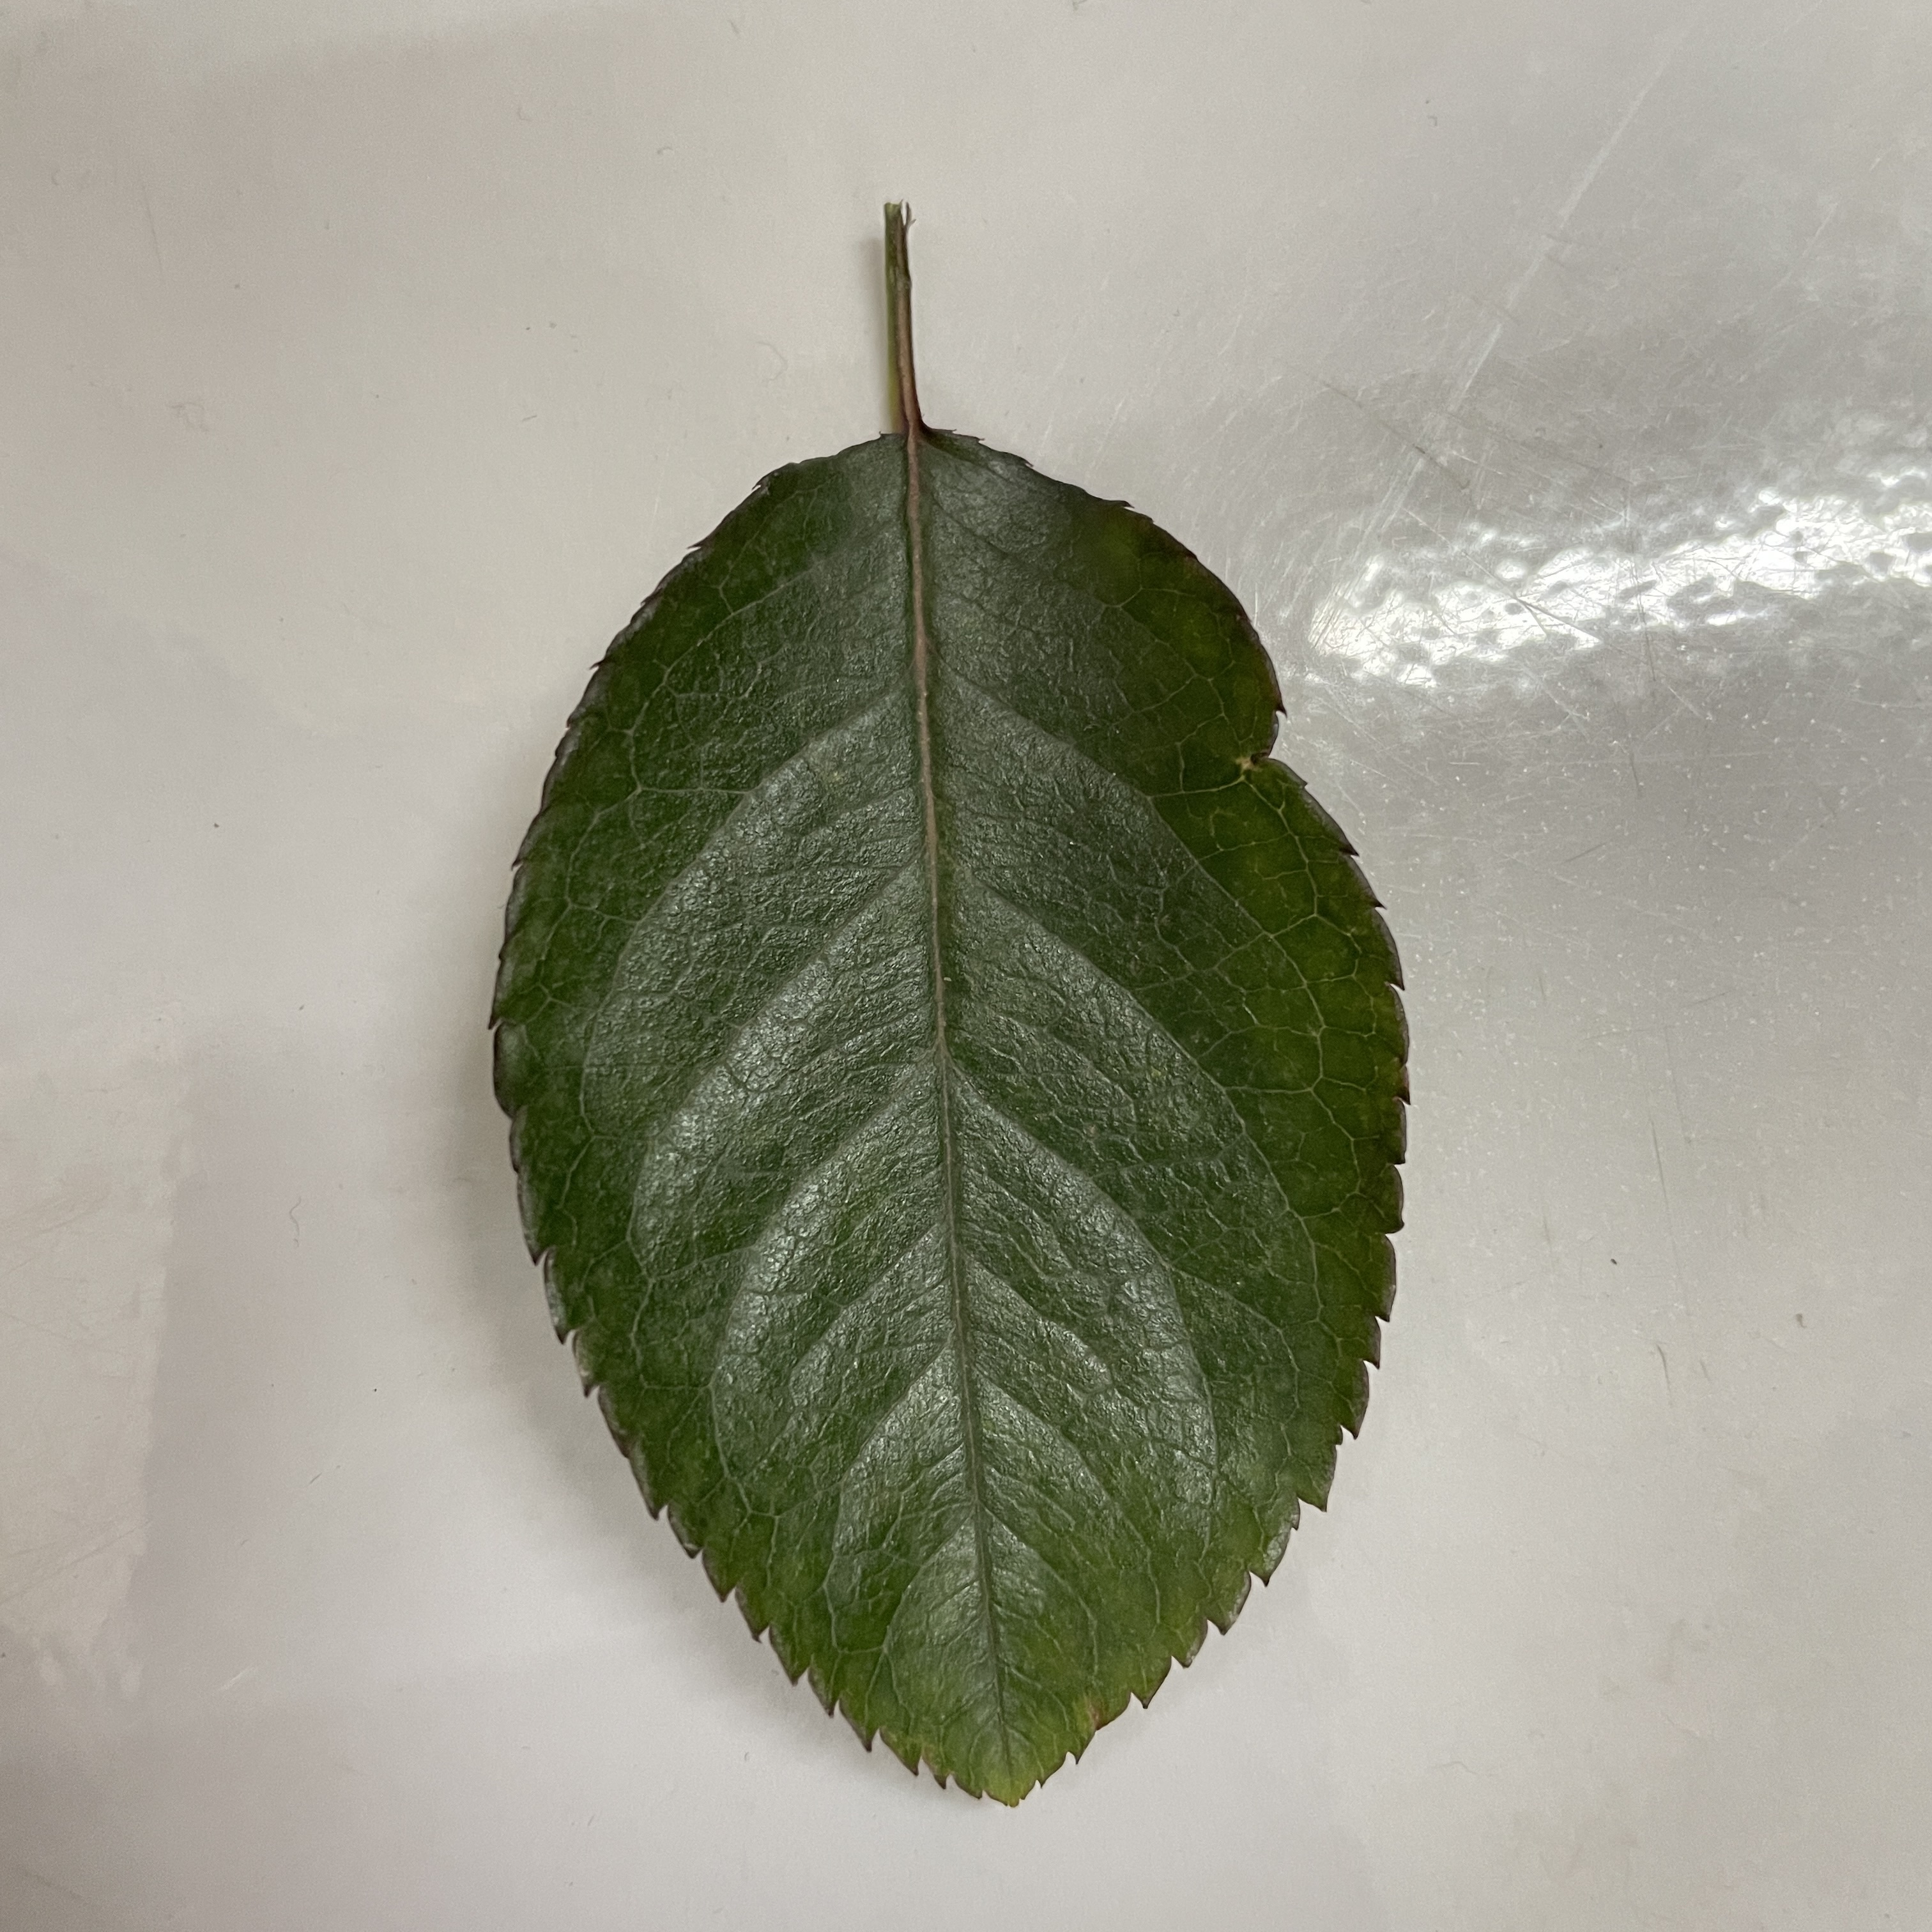
Label: Healthy Leaf